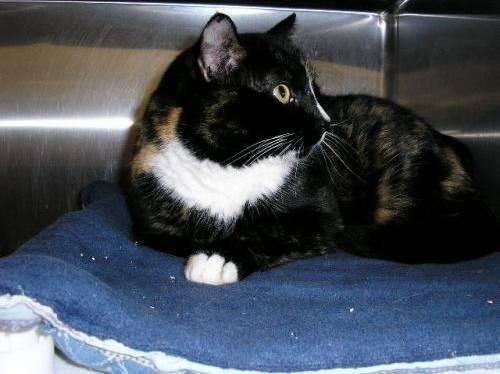
cat